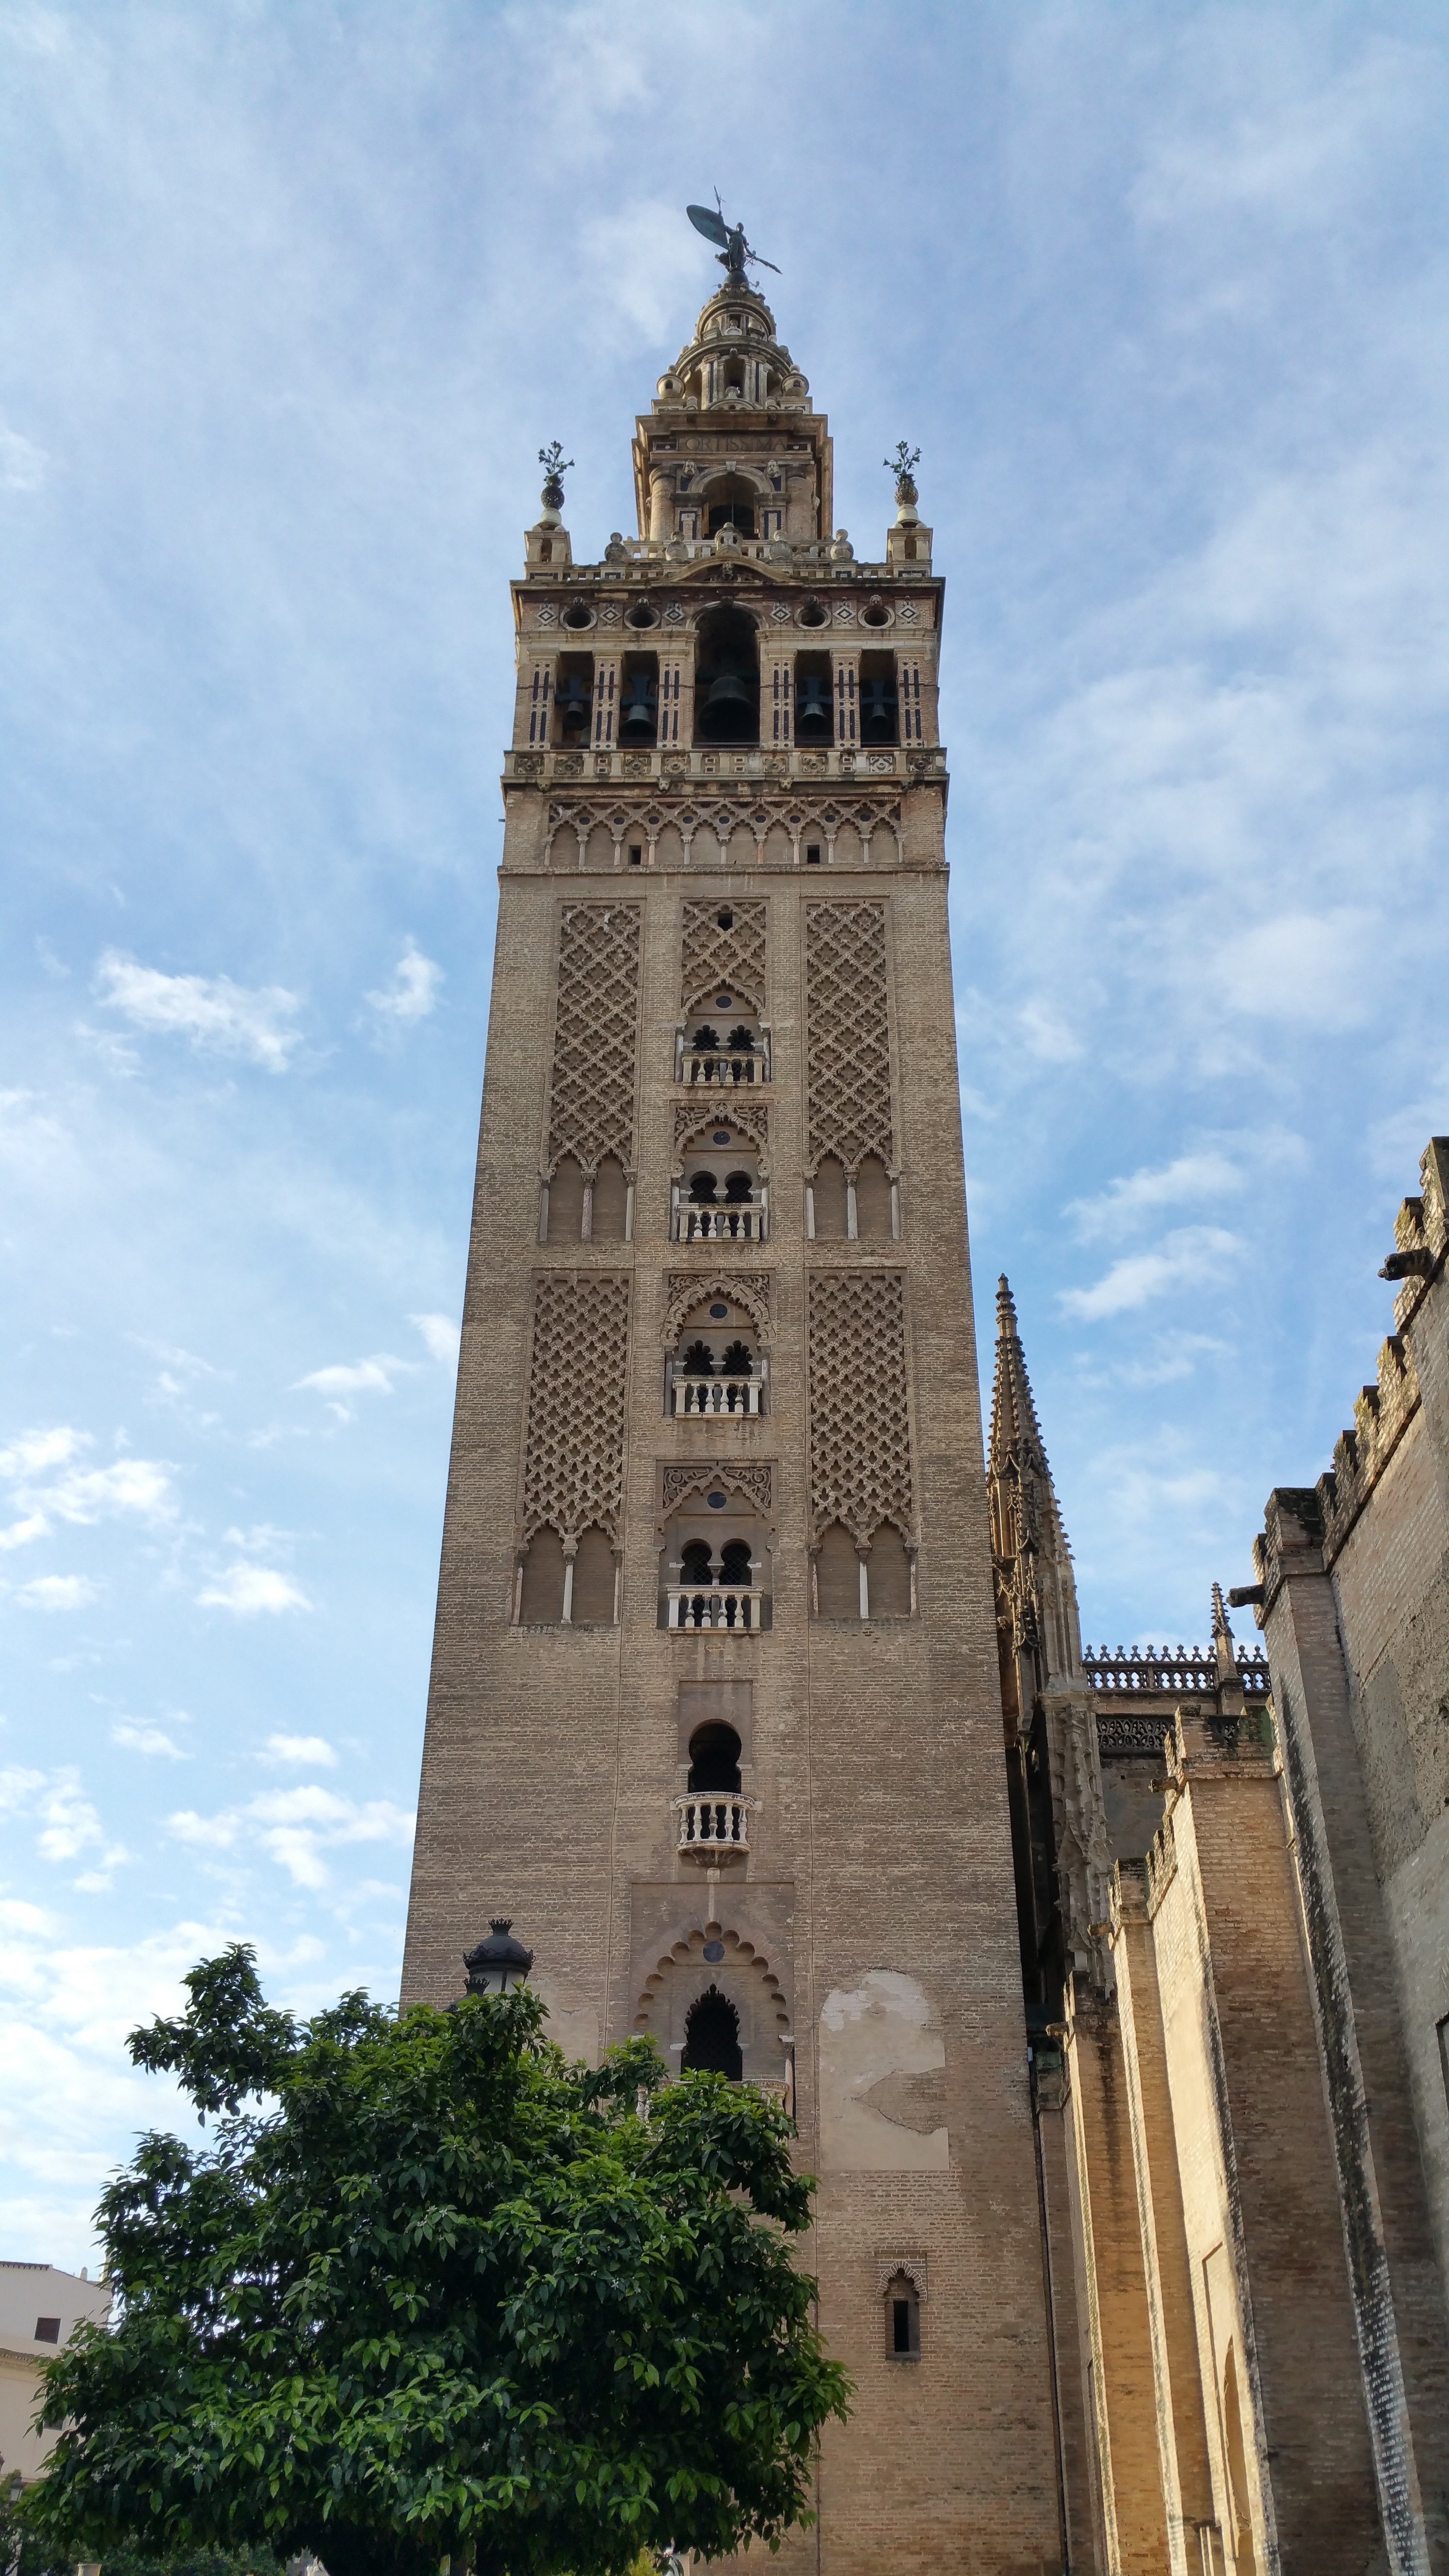
building, monument, tower, landmark, church, cathedral, place of worship, clock tower, bell tower, catholic, spire, steeple, seville, cathedral of saint mary of the see, seville cathedral